Clarissa Rizal

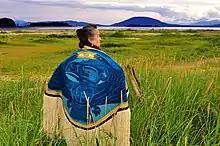
Rizal in 2016

Clarissa Rizal (June 4, 1956 – December 7, 2016) was a Tlingit artist, visionary, and organizer of Filipino descent. She was best known as a Chilkat and Ravenstail weaver, but she also worked in painting, printmaking, carving, and sculpting. In addition to being a visual artist, she was also a musician and wordsmith.